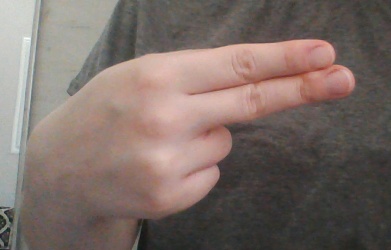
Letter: ain